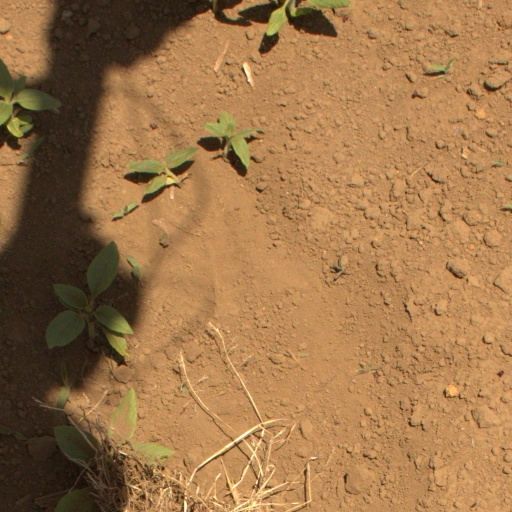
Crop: Jerusalem artichoke